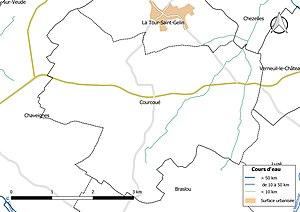
Carte du réseau hydrographique de la commune de fr:Courcoué (France).
Courcoué est une commune française du département d'Indre-et-Loire, dans la région Centre-Val de Loire.